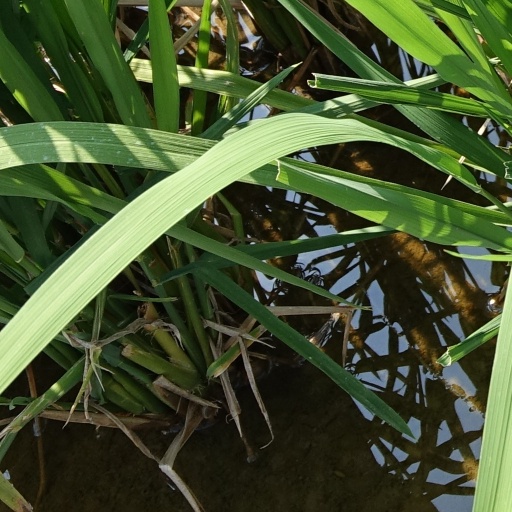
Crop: rice